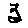
Label: 3